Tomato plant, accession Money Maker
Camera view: vertical (180 deg); turntable rotation: 300 degrees
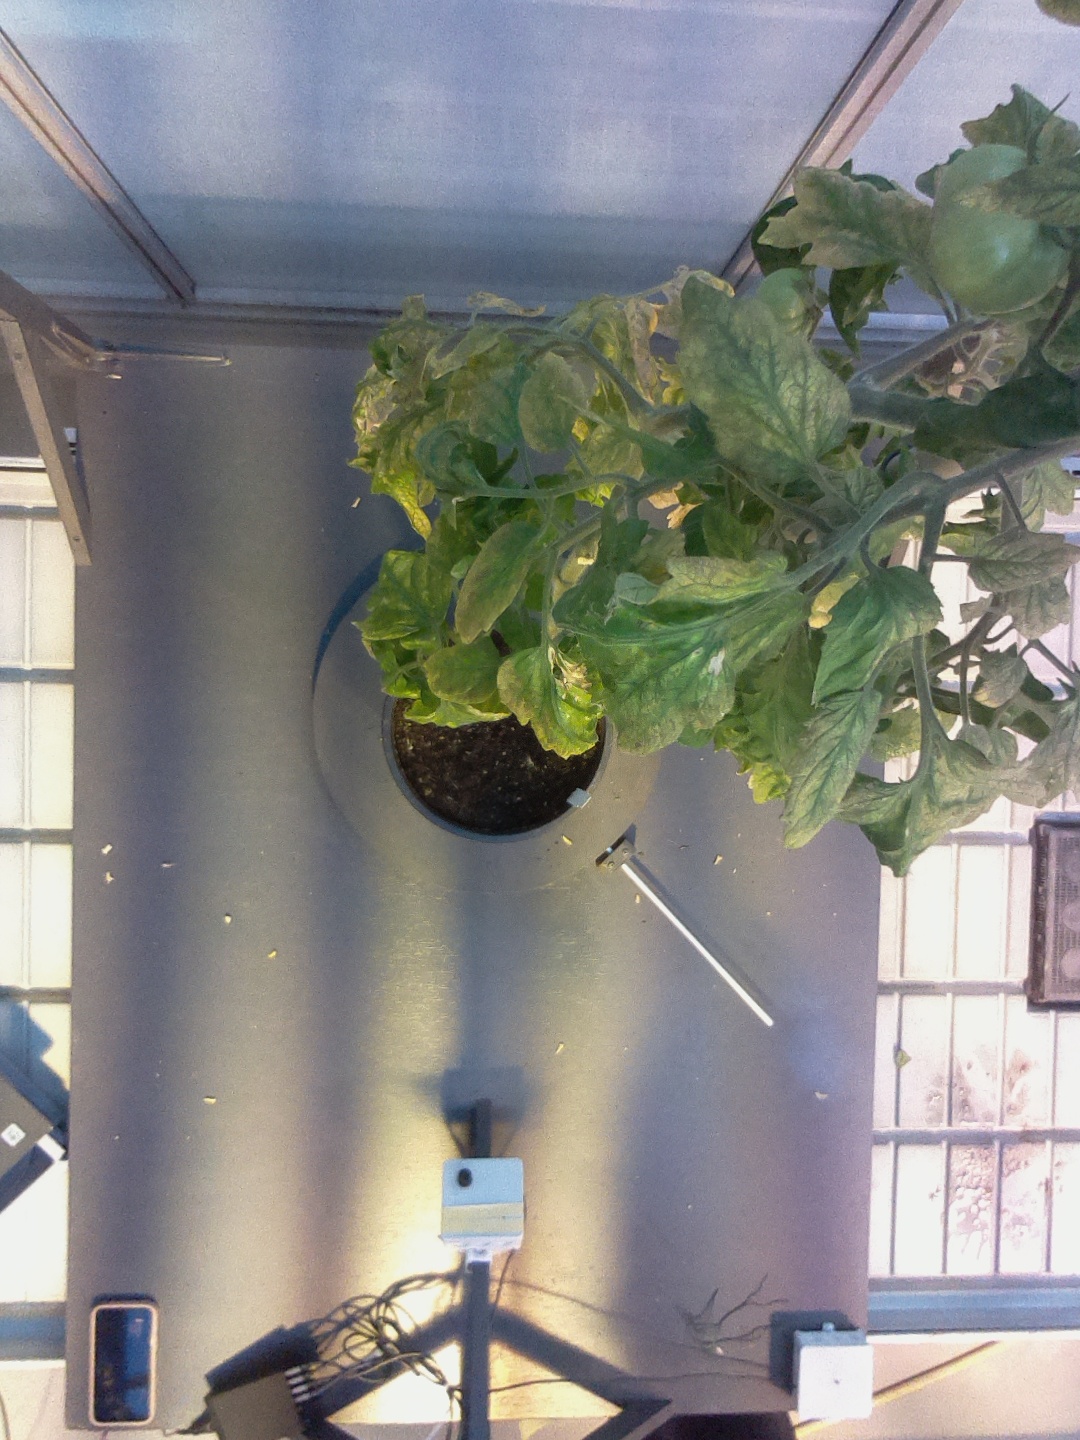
BBCH growth stage 79: 90% -100% of final fruit size